February strike

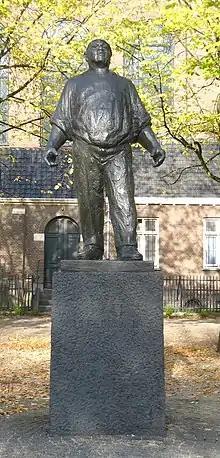
"De Dokwerker" (the dock worker) on the Jonas Daniël Meijerplein in Amsterdam

The strike is remembered each year on 25 February, with a march past the "", the memorial made for the strike in 1951 and first unveiled in December 1952. This statue was made by Dutch sculptor Mari Andriessen. All political parties, as well as the city public transport authorities and organizations of Holocaust survivors, participate in the remembrance. Three communist organizers were shot to death after the strike and 12 communist organizers were sent to jails in Germany, but during the Cold War, the communists were forced to remember the strike separately from other political groups. For many years after the war, Dutch officials publicly denied contributions by the communists to the strike.